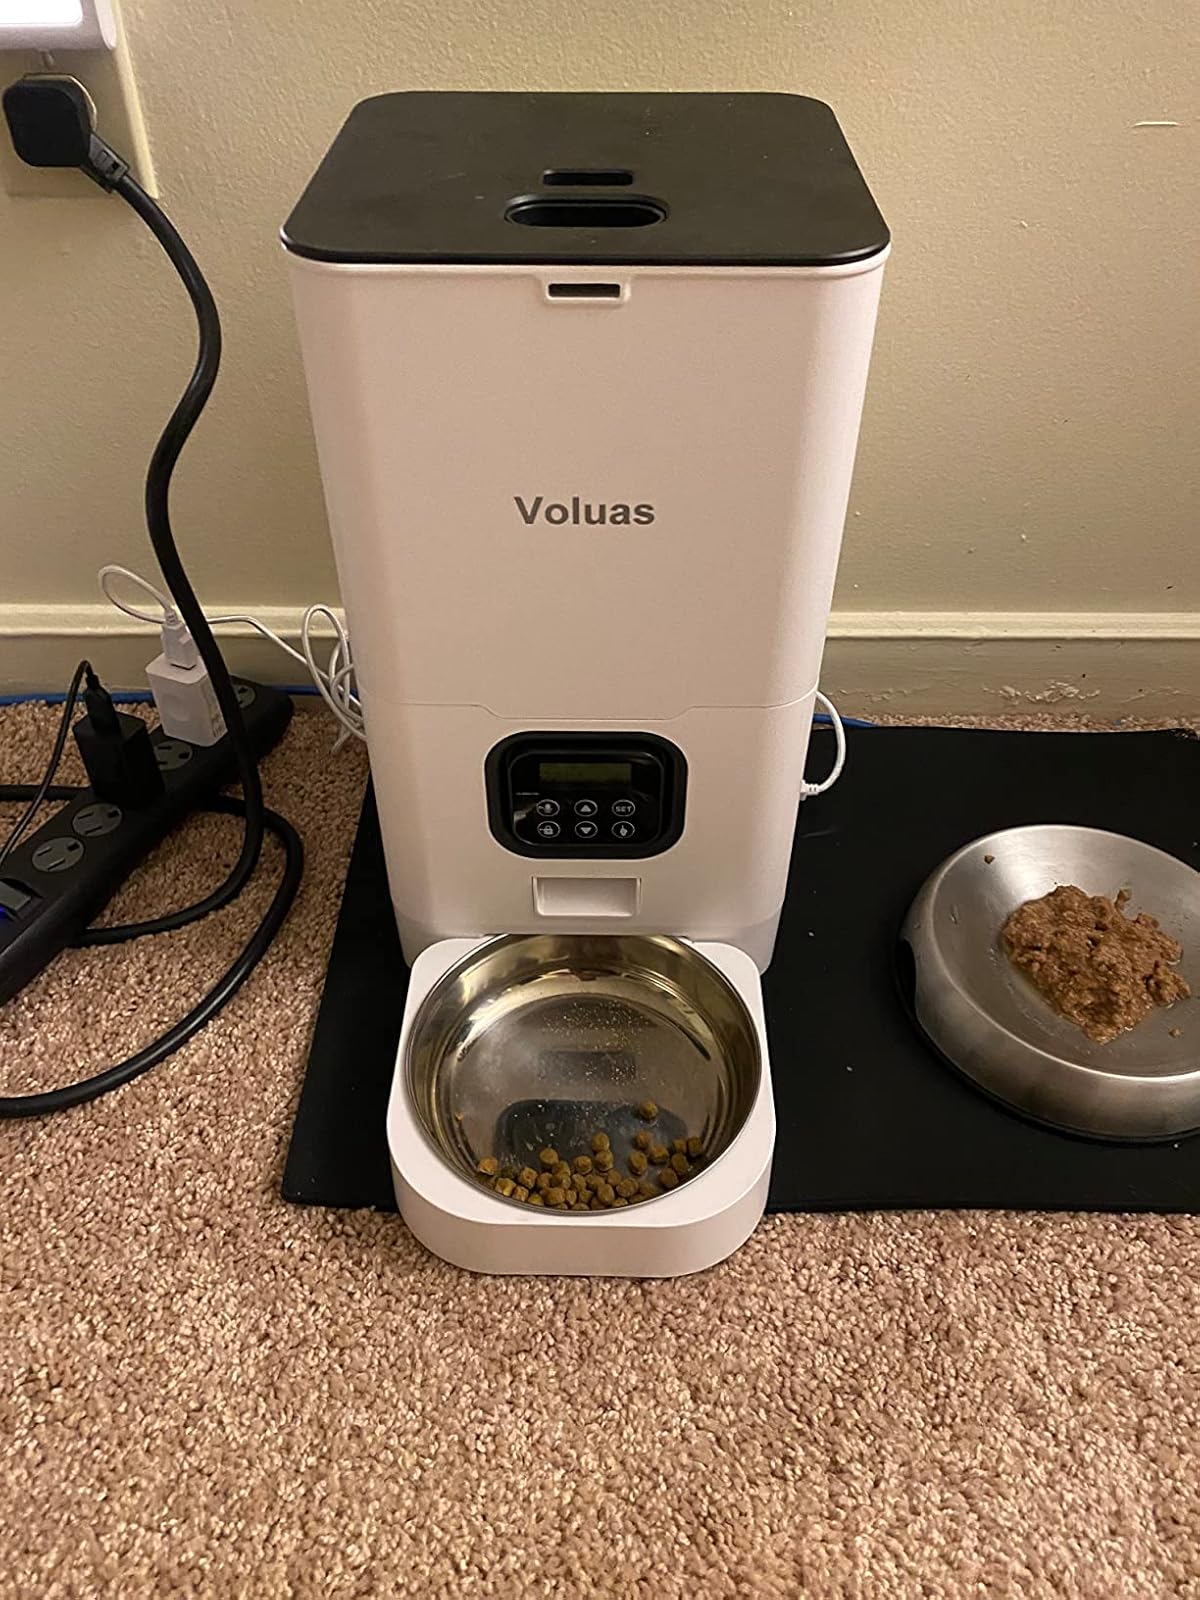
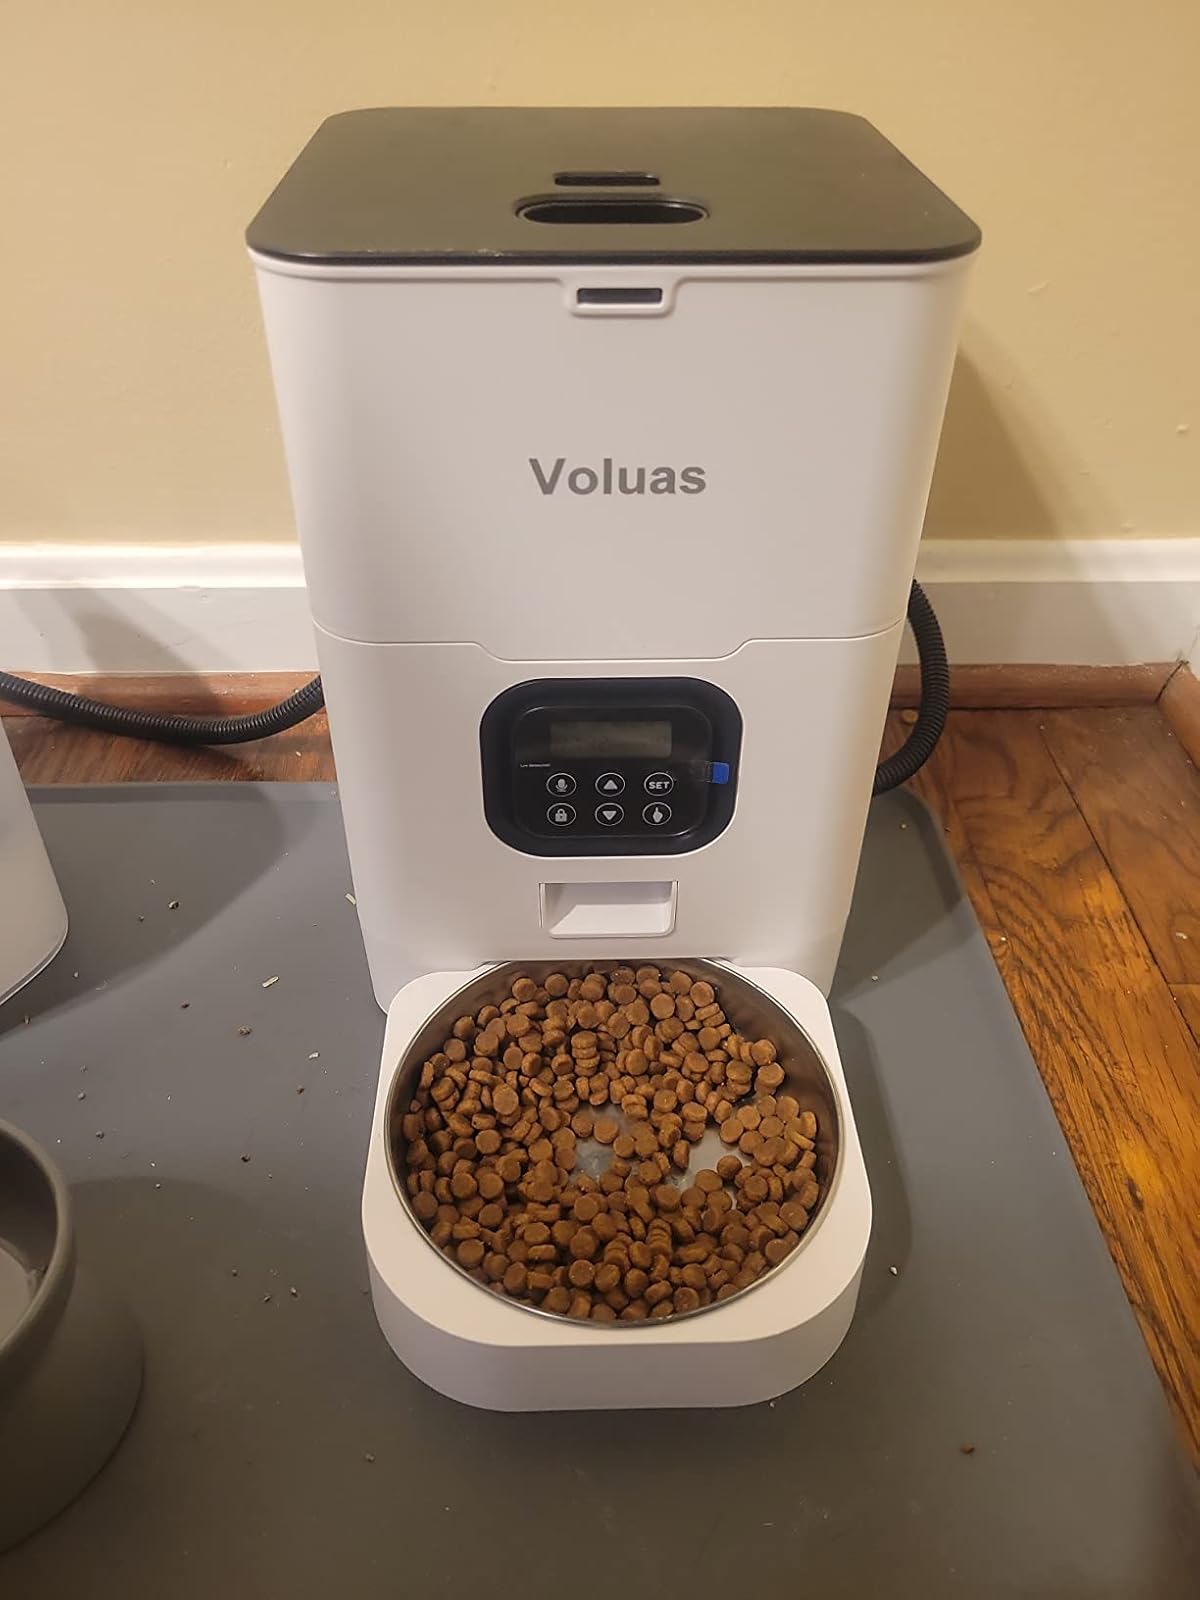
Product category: items_feeder
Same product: yes